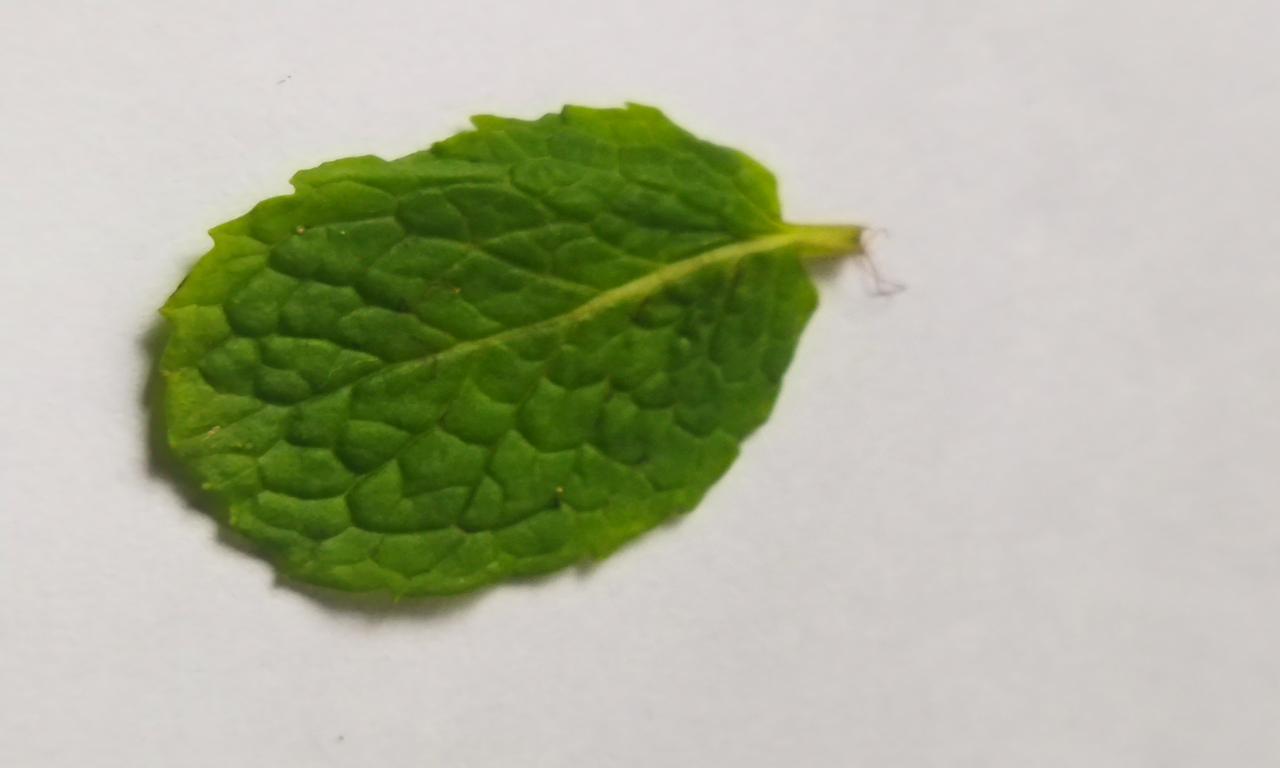
Label: Fresh